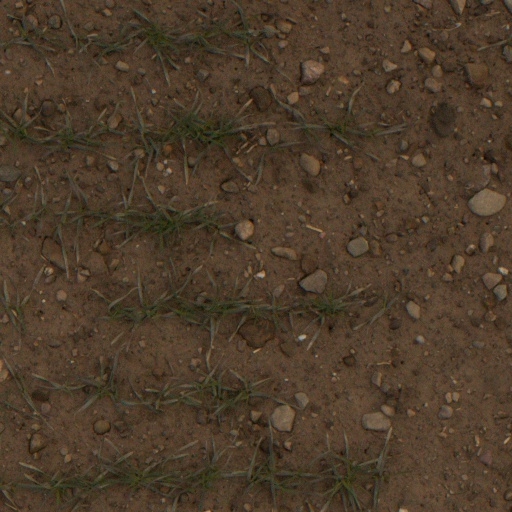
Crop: wheat